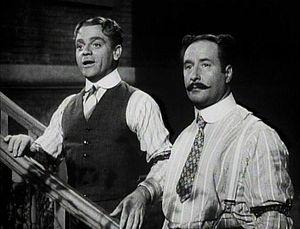
George Tobias est un acteur et compositeur américain né le 14 juillet 1901 à New York, État de New York, mort le 27 février 1980 à Los Angeles.
The Strawberry Blonde est un film américain de Raoul Walsh sorti en 1941.